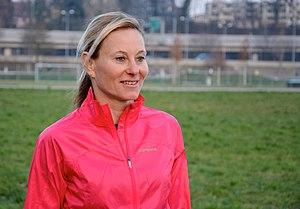
Brigitte McMahon en 2015 au marathon de Zurich
Brigitte McMahon née le 25 mars 1967 à Zoug en Suisse est une triathlète professionnelle, première championne olympique de triathlon en 2000.